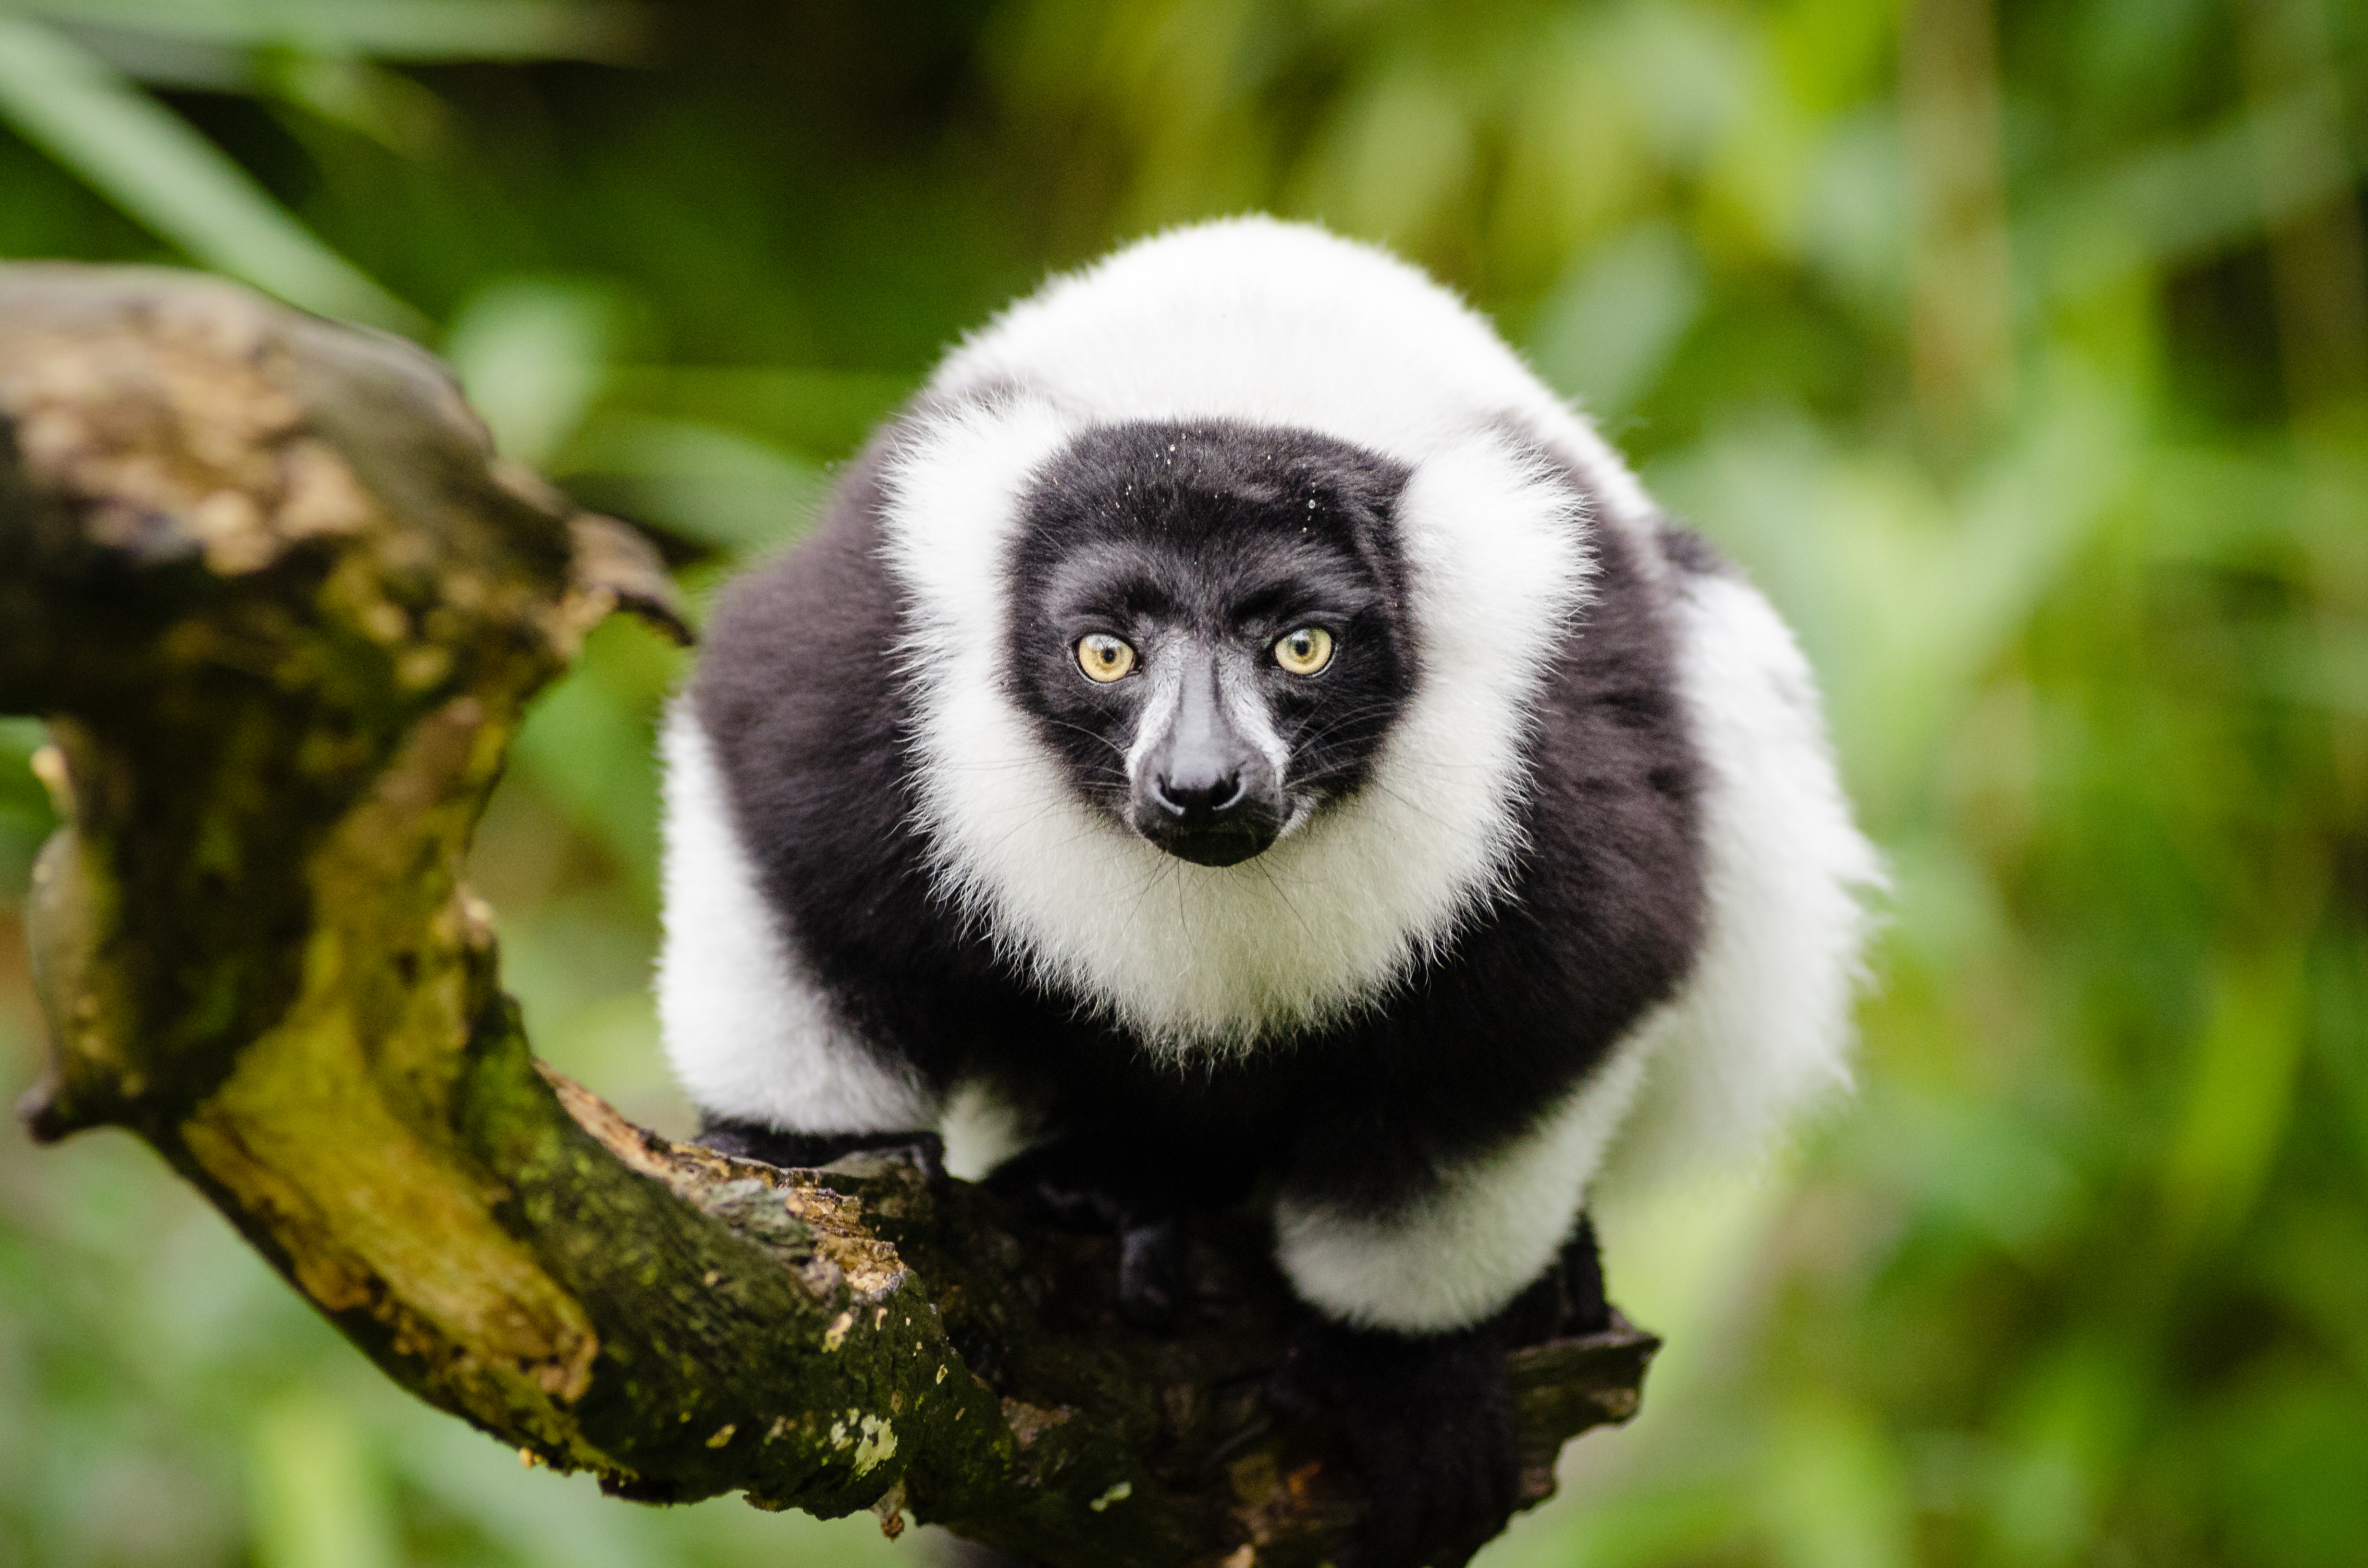
tree, nature, branch, bokeh, white, feet, animal, cute, wildlife, zoo, fur, green, red, beak, foot, mammal, nikon, black, blurred, fauna, primate, world, leaves, eyes, festival, et, background, eye, domain, public, endangered, madagascar, vertebrate, noir, blanc, negro, blanco, germany, deutschland, schwarz, y, day, schwarzweis, tier, fell, augen, adorable, bamboo, lemur, critically, niedlich, tierpark, bambus, madagaskar, iucn, list, ruffed, weiser, vari, lemuren, auge, fus, rufo, bianconero, wari, vareciapretoebranco, svartvit, var, fuse, gr n, new world monkey